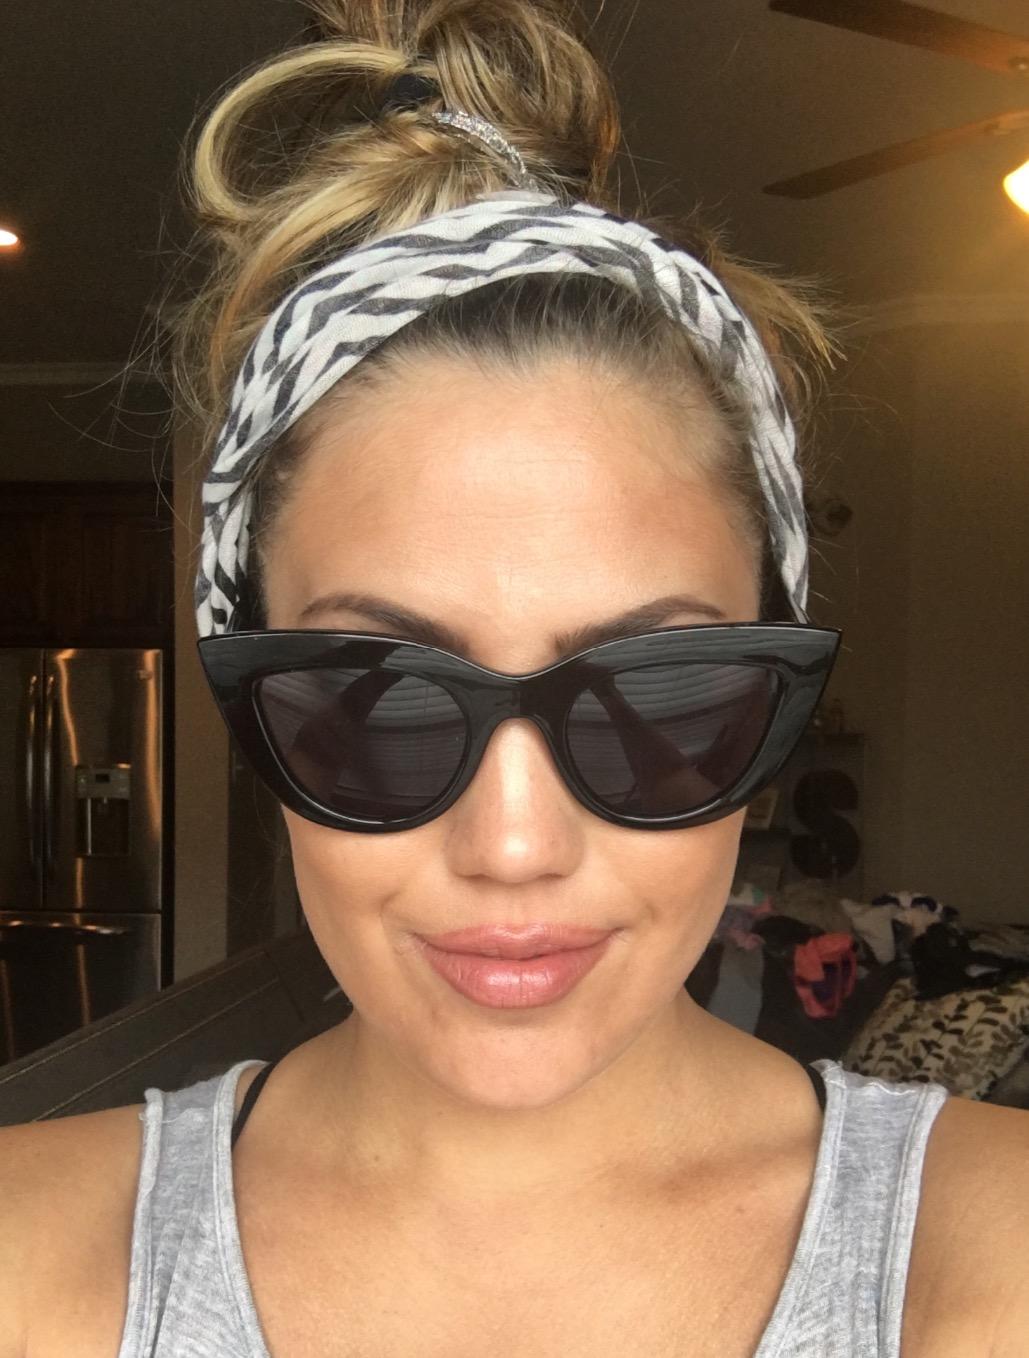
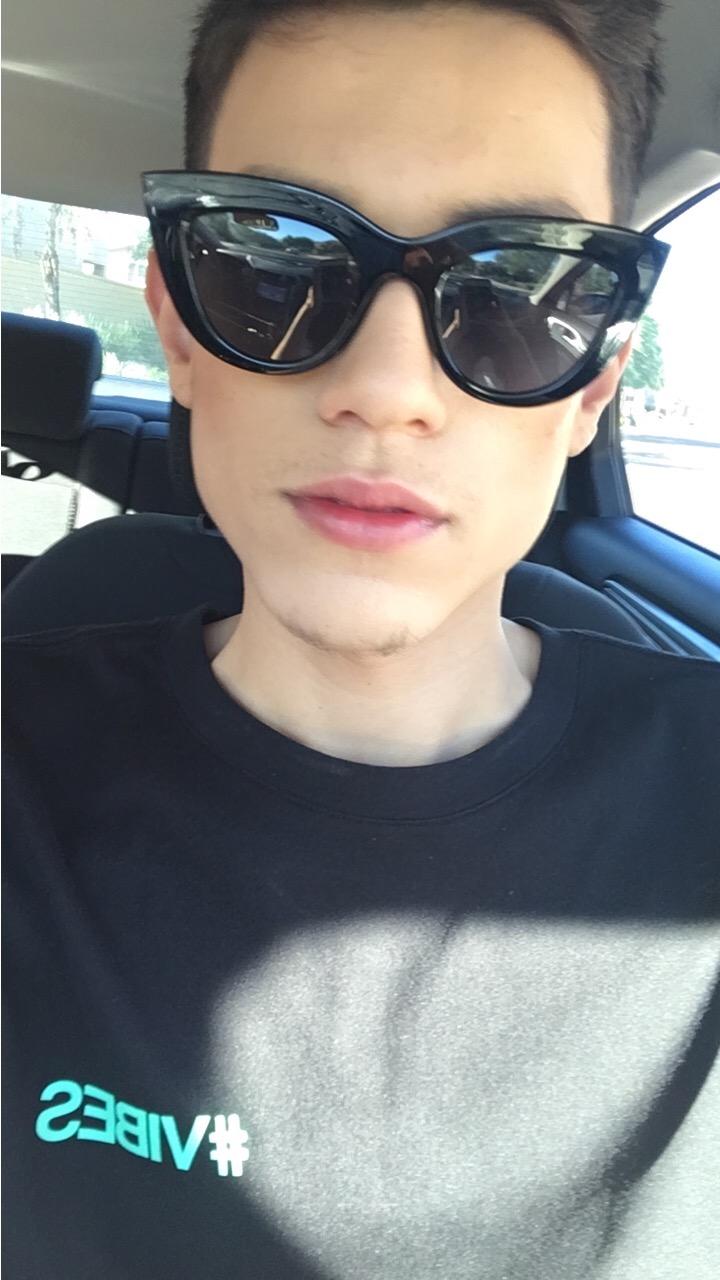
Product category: accessories_sunglasses
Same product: yes